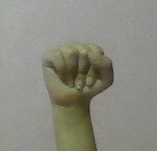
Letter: saad